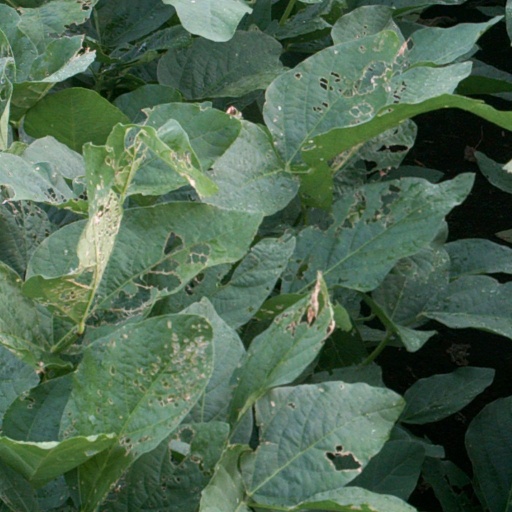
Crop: soybean